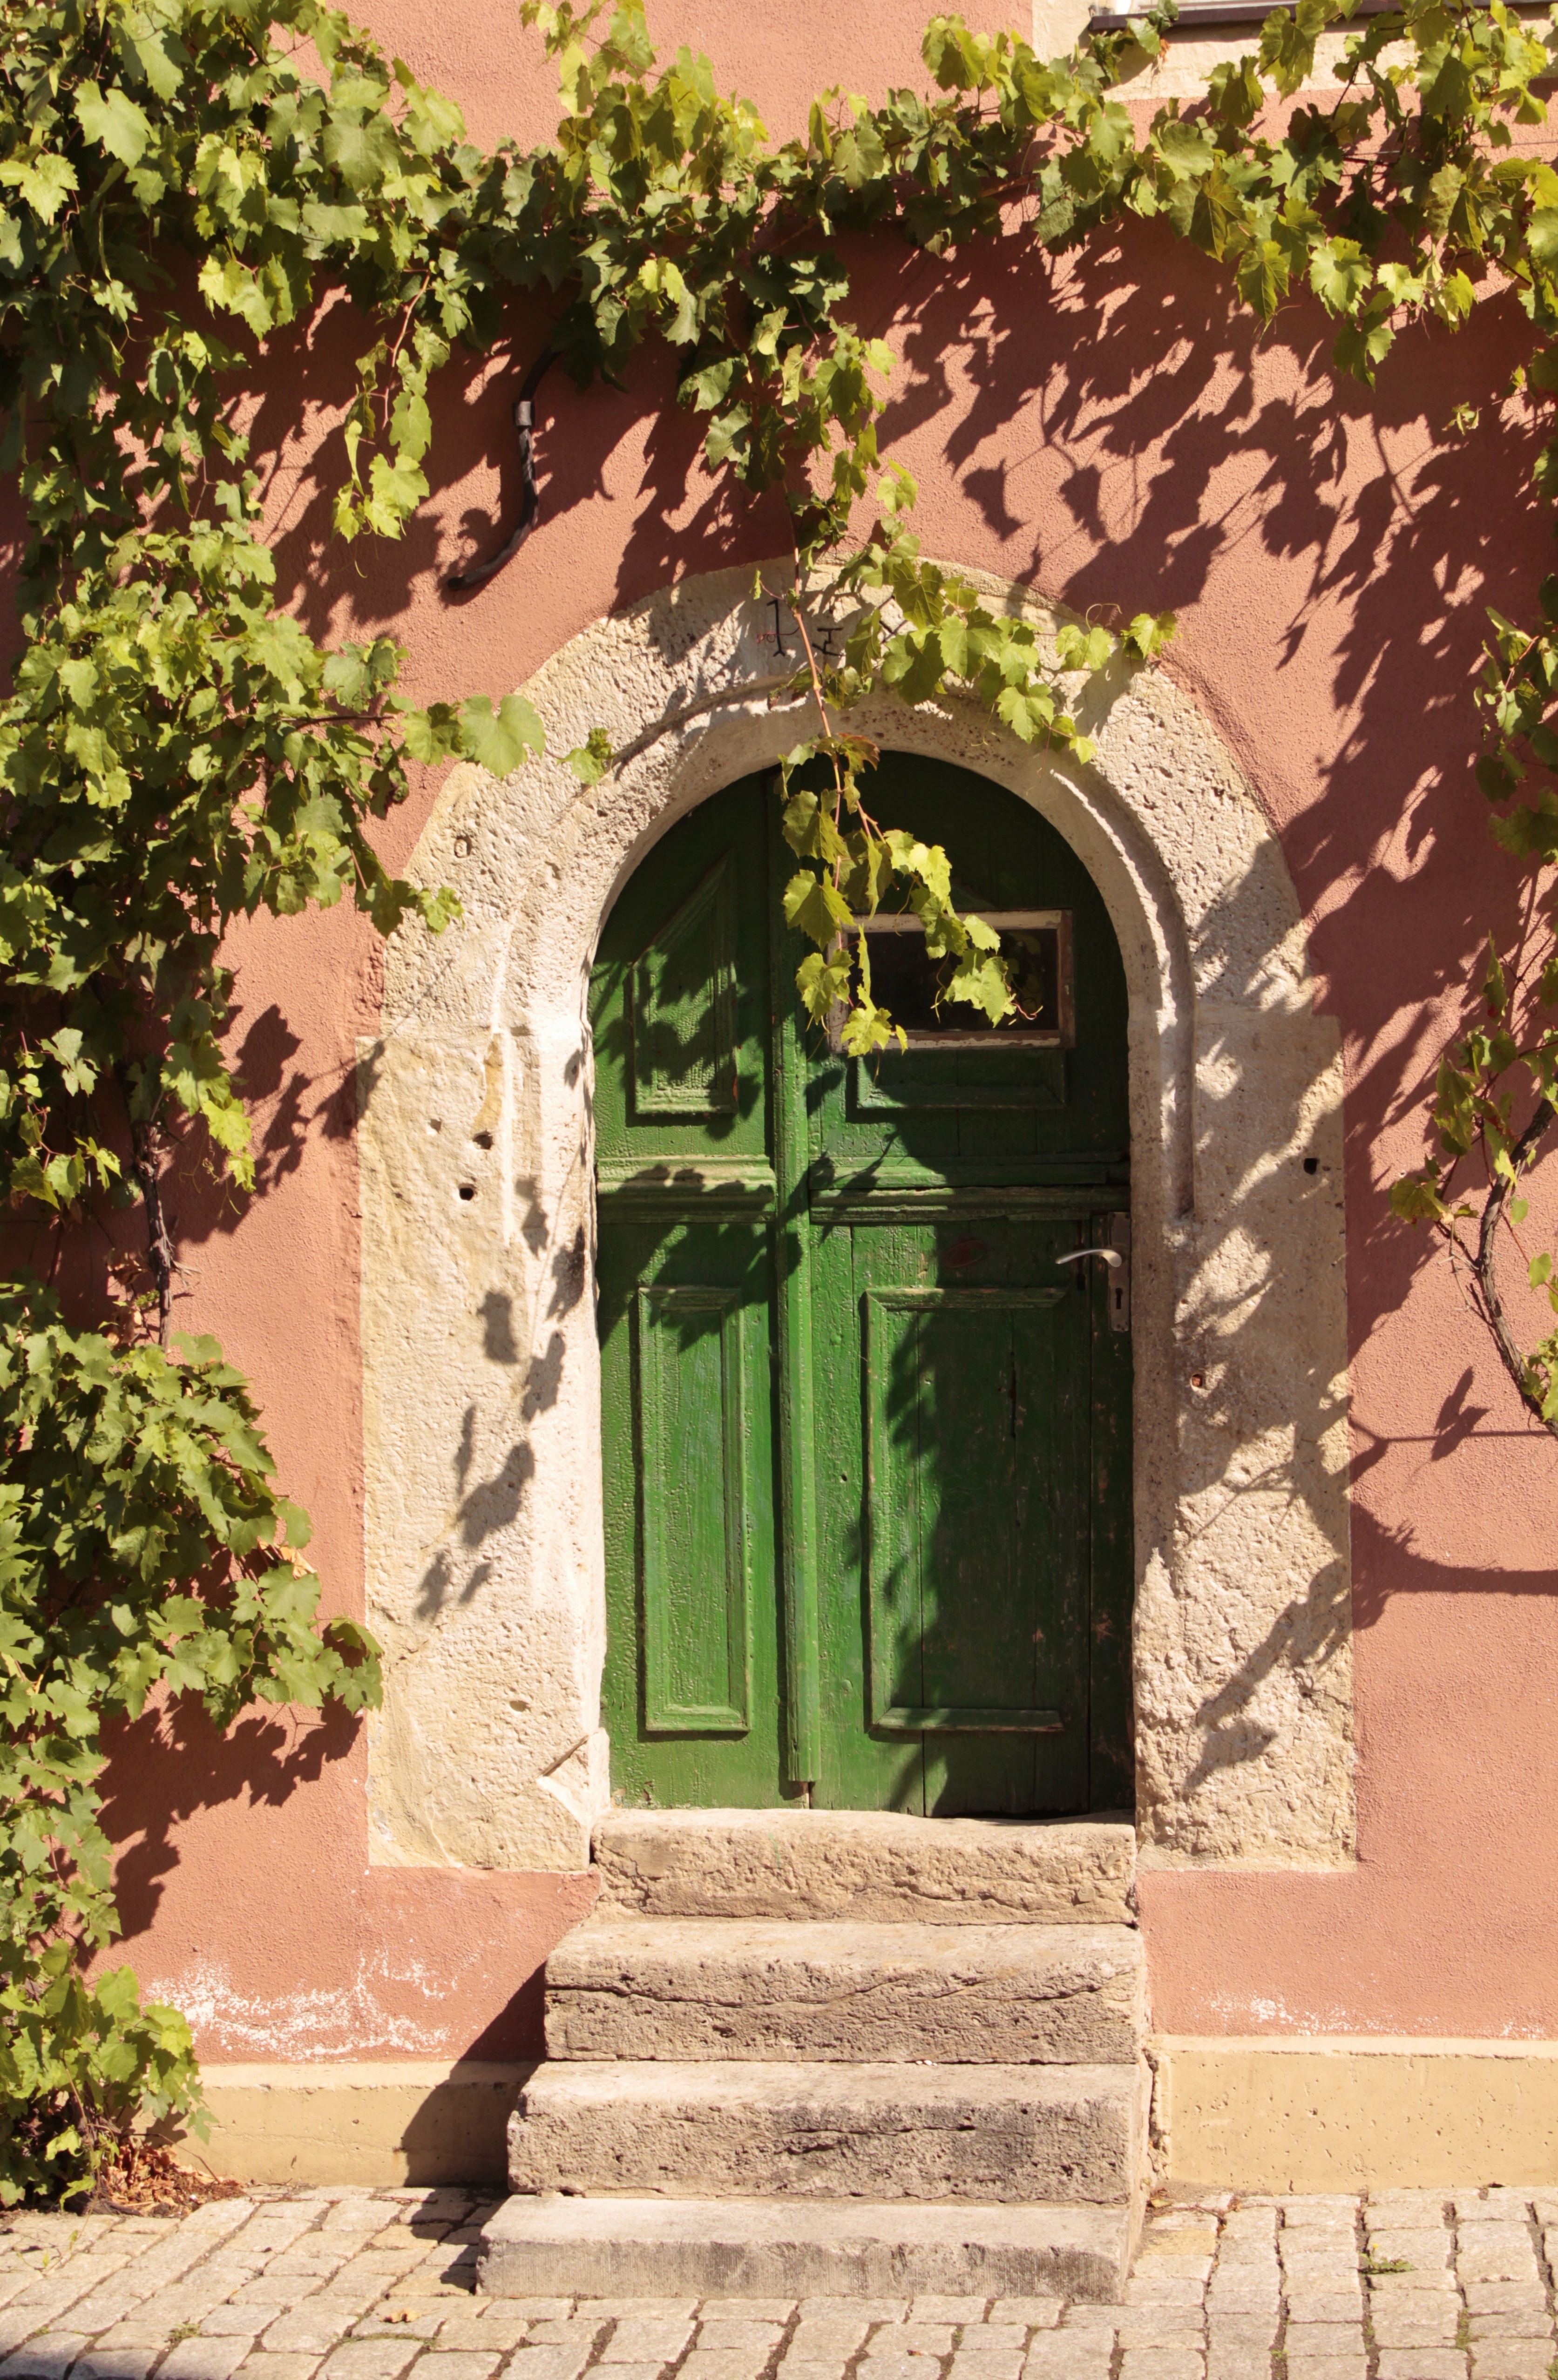
wall, overgrown, arch, romance, lonely, courtyard, monastery, input, ancient history